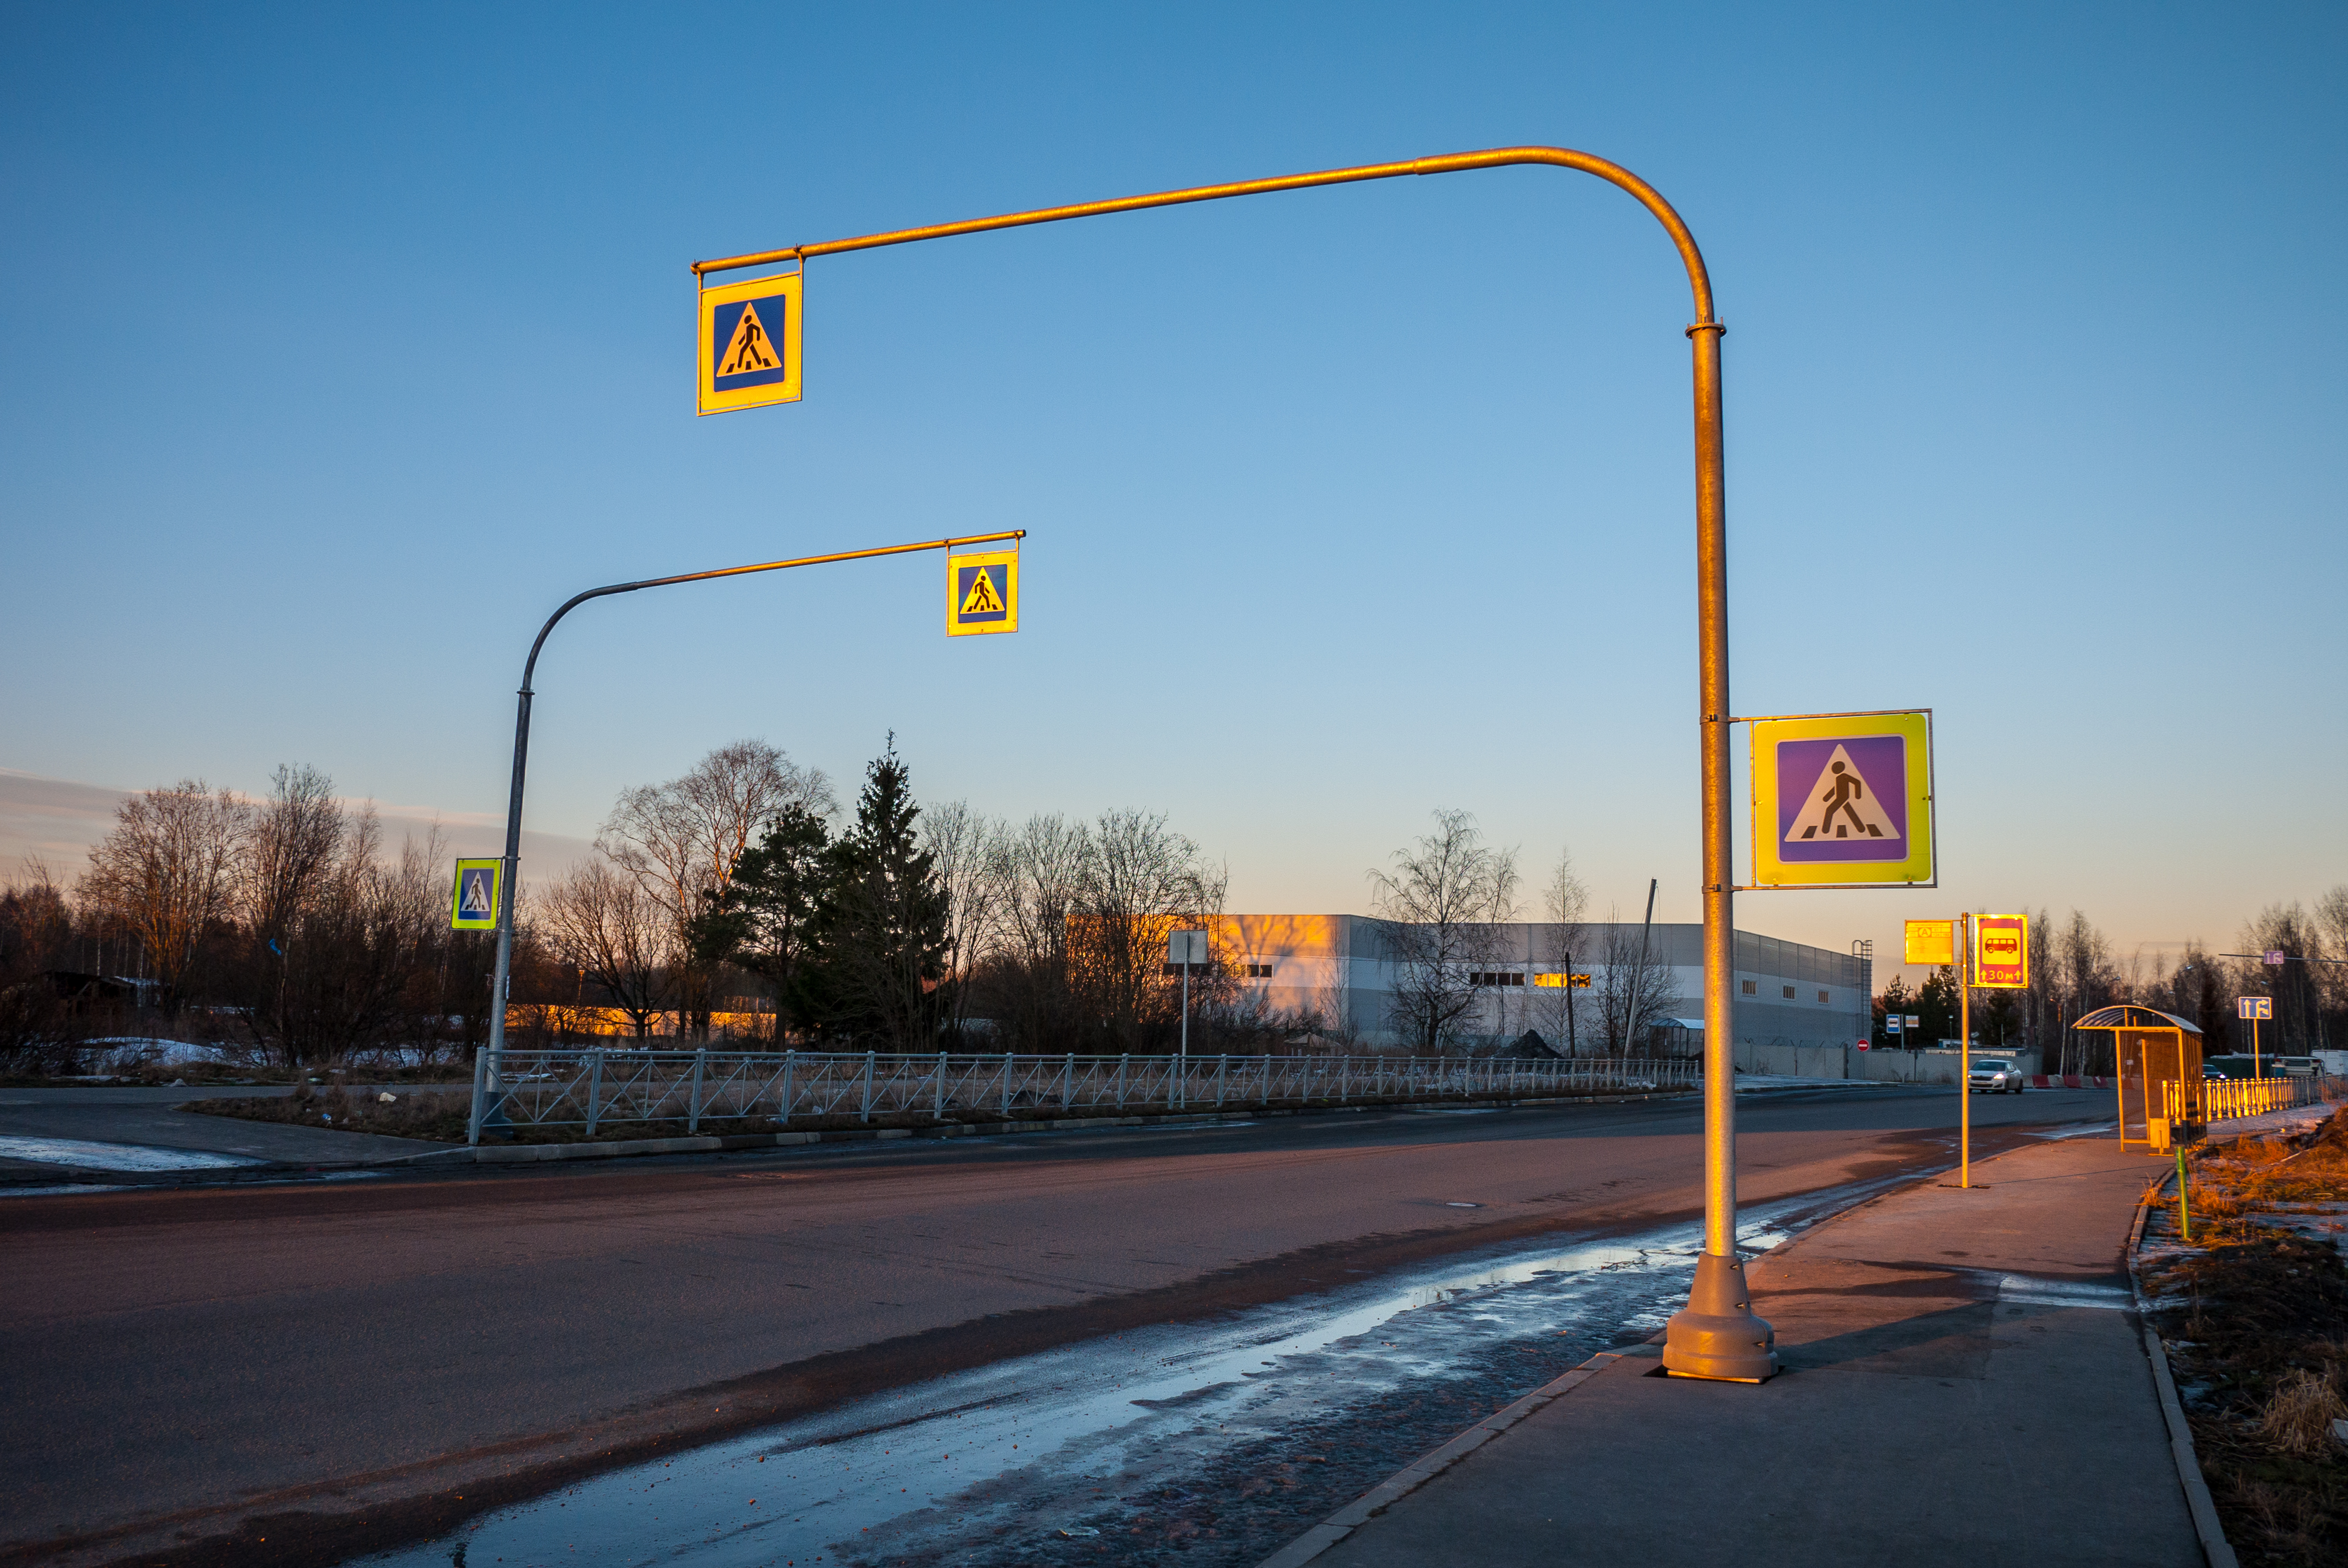
images, sky, road surface, asphalt, tree, thoroughfare, street light, traffic light, dusk, traffic sign, road, electricity, signaling device, lane, public utility, horizon, gas, natural landscape, tar, street, pole, landscape, highway, light fixture, evening, intersection, sign, signage, freeway, freezing, street sign, winter, shoulder, city, suburb, traffic, night, rolling, transport